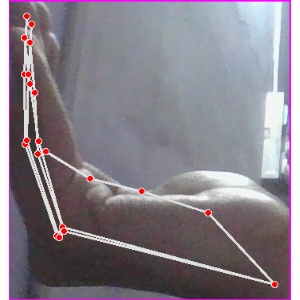
अक्षर: स